Valentin Raychev

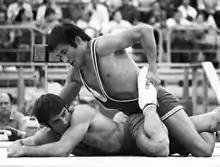
Raychev (bottom) at the 1980 Olympics

Valentin Raychev (born 20 September 1958) is a retired welterweight freestyle wrestler from Bulgaria. He won an Olympics gold medal in 1980 and silver medals at the world and European championships in 1981.